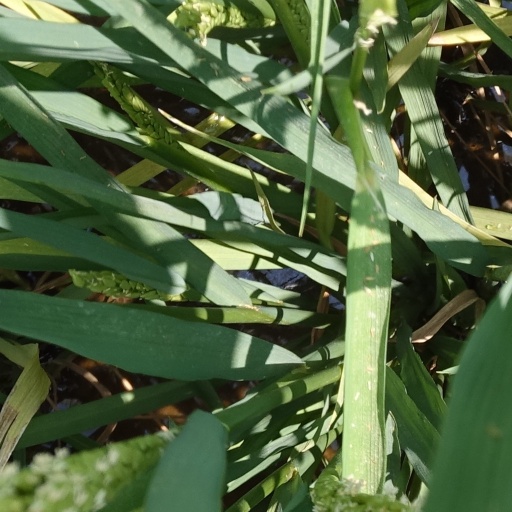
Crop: rice